Earth Revealed: Introductory Geology

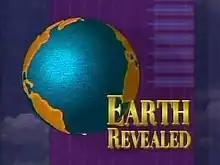
Title card

Earth Revealed: Introductory Geology, originally titled Earth Revealed, is a 26-part video instructional series covering the processes and properties of the physical Earth, with particular attention given to the scientific theories underlying geological principles. The telecourse was produced by Intelecom and the Southern California Consortium, was funded by the Annenberg/CPB Project, and first aired on PBS in 1992 with the title "Earth Revealed". All 26 episodes are hosted by Dr. James L. Sadd, professor of environmental science at Occidental College in Los Angeles, California.